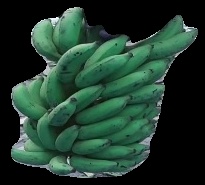
Variety: elakki-bale
Grade: grade3